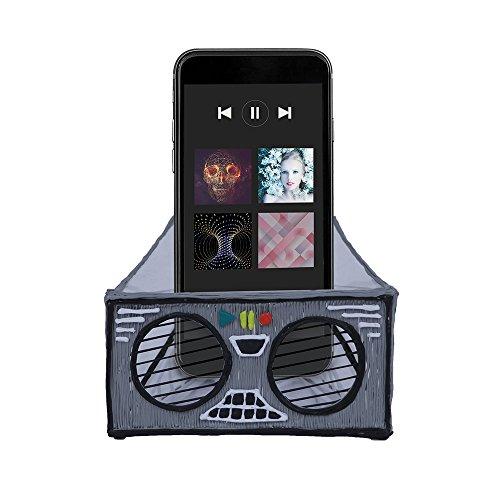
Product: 3Doodler Start Product Design Themed Activity Kit (3D Pen Not Included)
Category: Toys & Games | Dress Up & Pretend Play | Pretend Play | Play Tools
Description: This kit does not include a 3Doodler start pen.
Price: $49.85
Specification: ProductDimensions:8.1x5.8x2.8inches|ItemWeight:10.4ounces|ShippingWeight:10.4ounces(Viewshippingratesandpolicies)|DomesticShipping:ItemcanbeshippedwithinU.S.|InternationalShipping:ThisitemcanbeshippedtoselectcountriesoutsideoftheU.S.LearnMore|ASIN:B071DPWYWZ|Itemmodelnumber:3DS-PDS-COM|Manufacturerrecommendedage:8-14years